Umboi Island

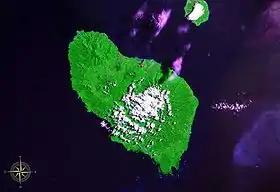
Umboi Island seen from space. Also visible is Sakar Island. (false color)

Local folklore claims that a large bioluminescent winged creature, referred to as a Ropen, can be observed flying around the skies of this and other surrounding islands. Modern Cryptozoologists are still searching for this creature and no definitive evidence has ever been discovered.